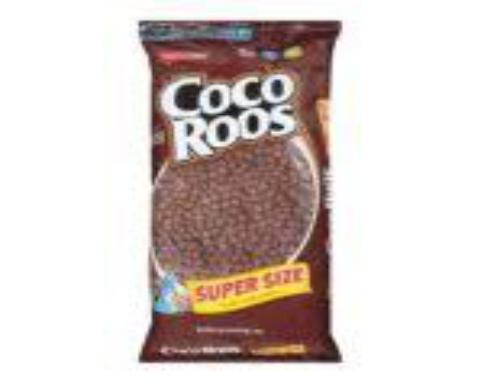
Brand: Coco Roos
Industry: Food